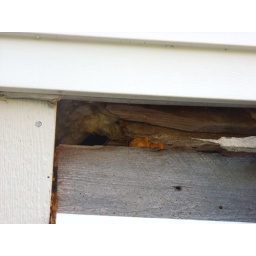
a wren has been seen flying in and out of this hole in the wall